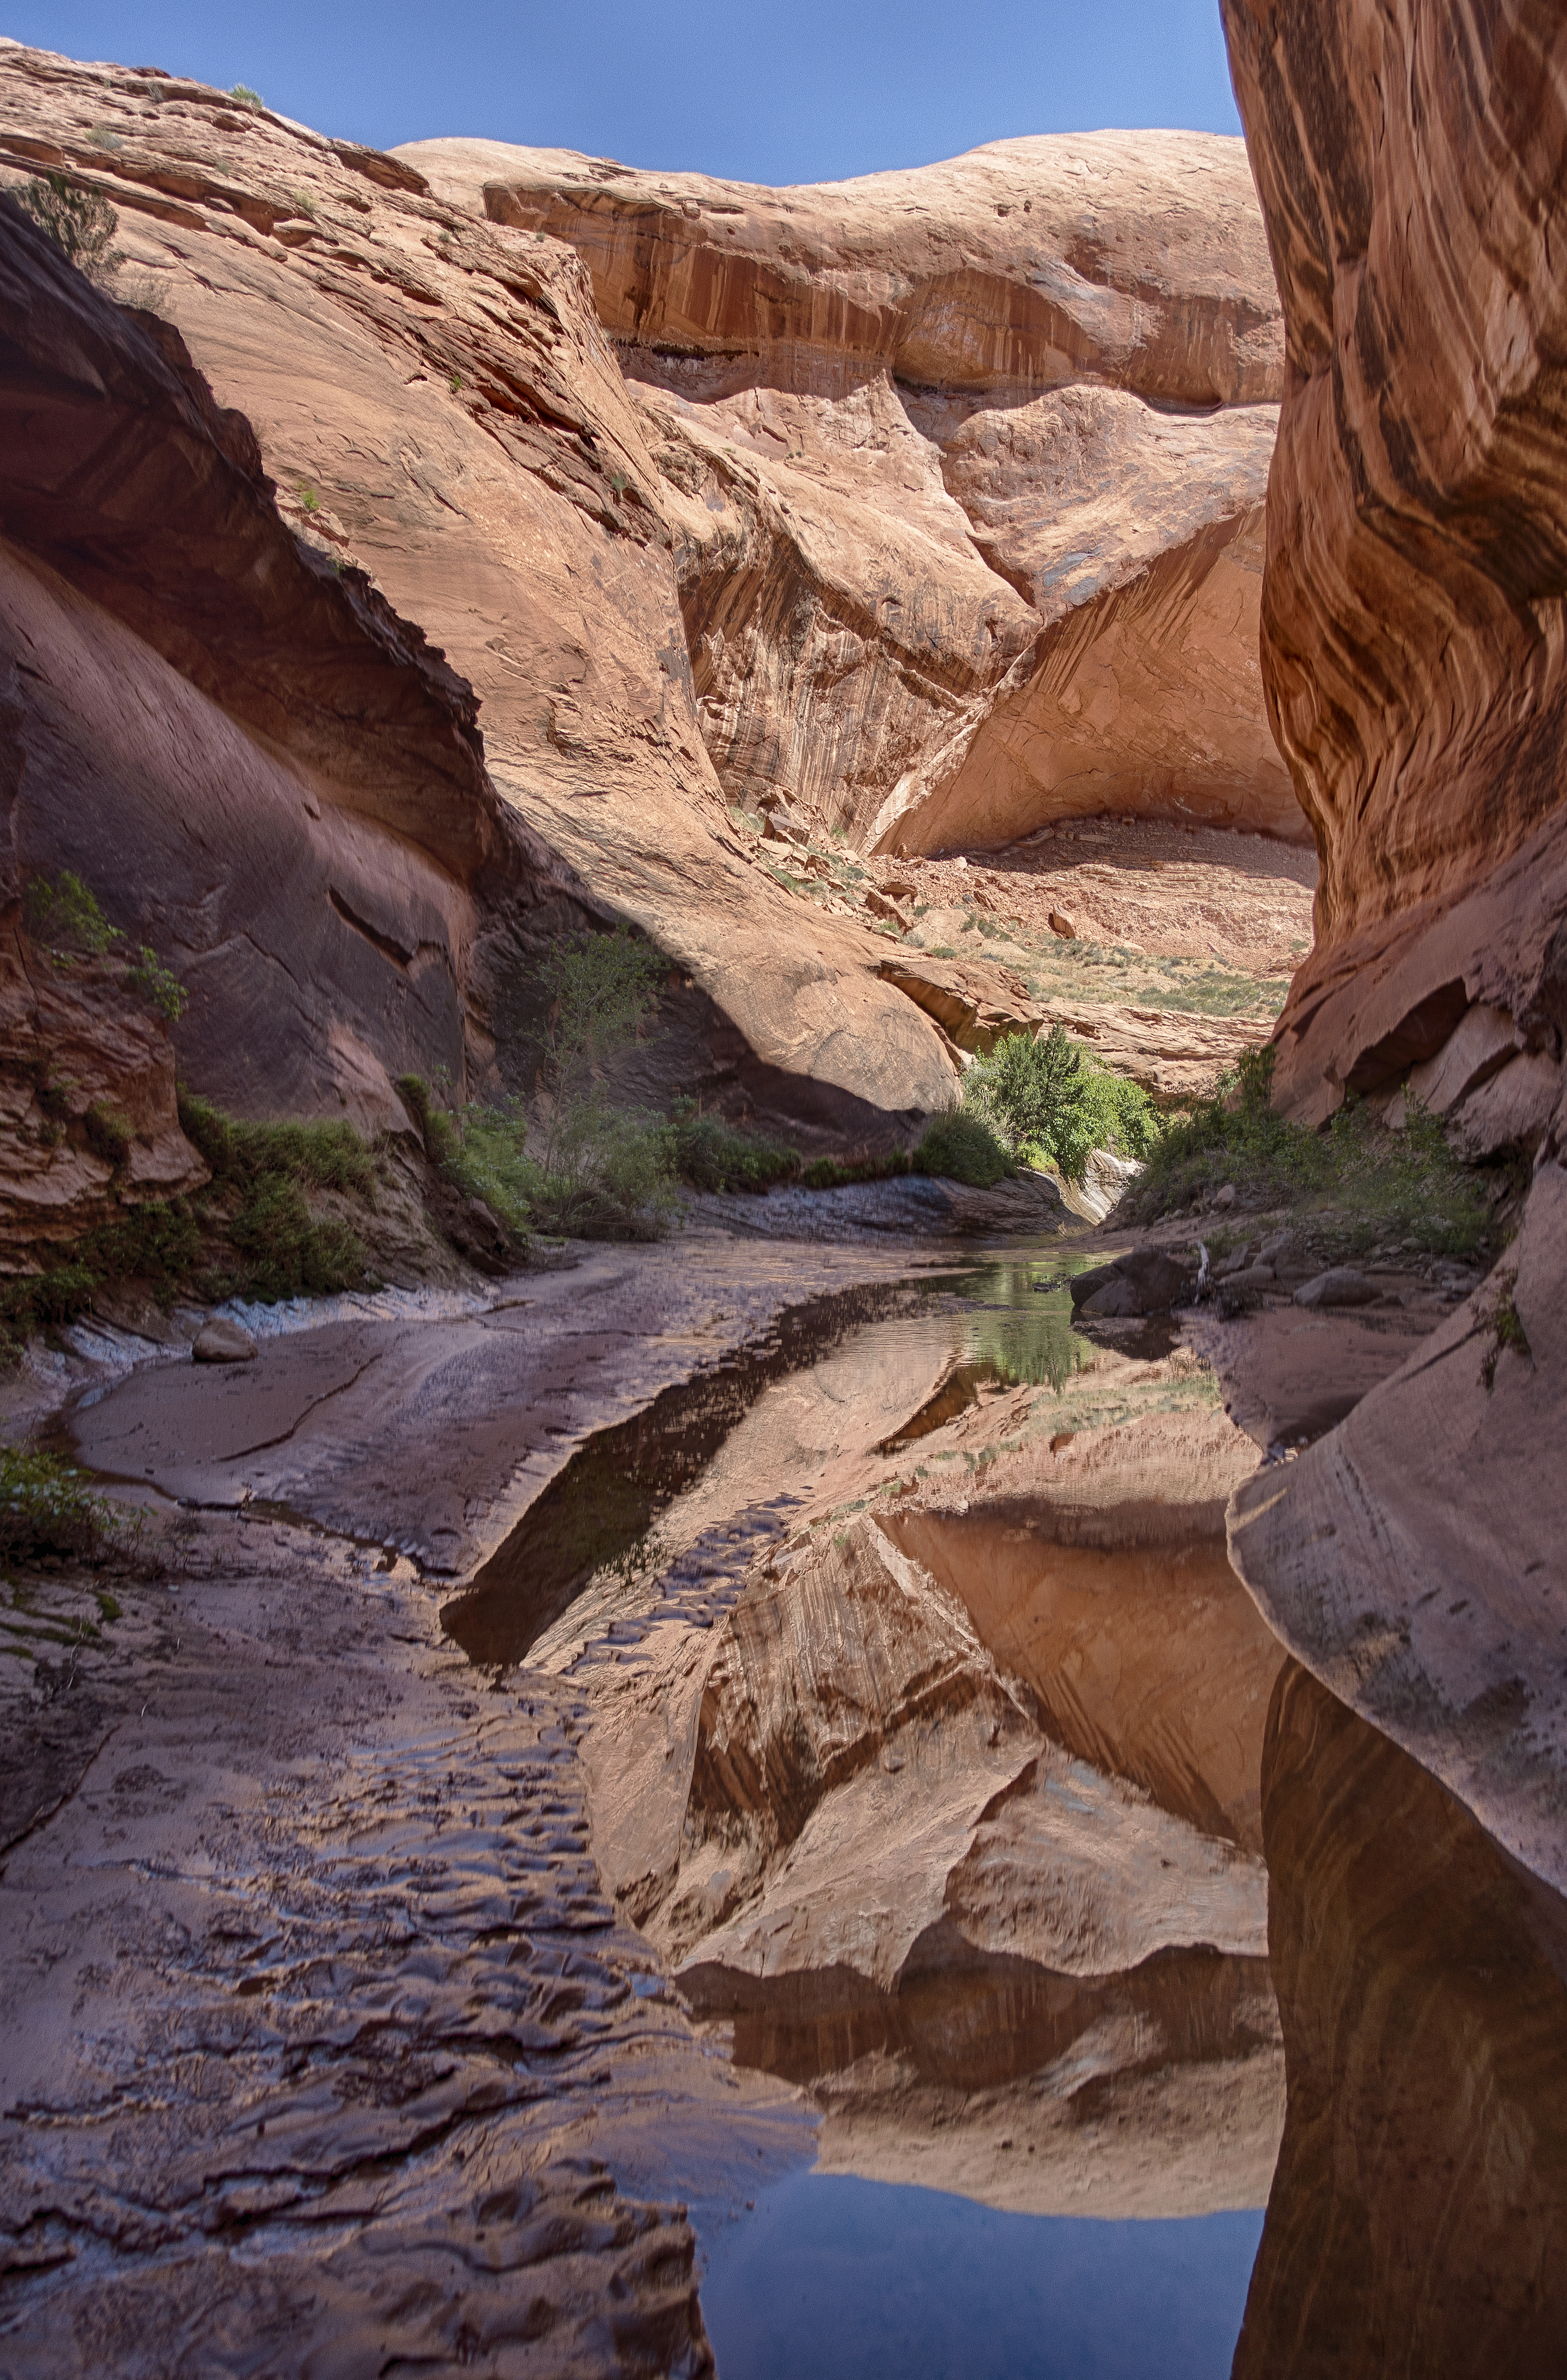
landscape, water, nature, rock, wilderness, mountain, desert, river, valley, formation, cliff, arch, canyon, terrain, national park, geology, badlands, wadi, landform, natural environment, geographical feature